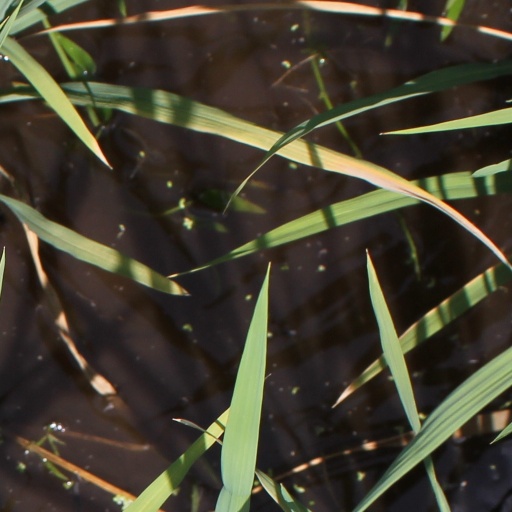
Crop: rice